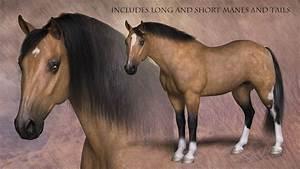
horse